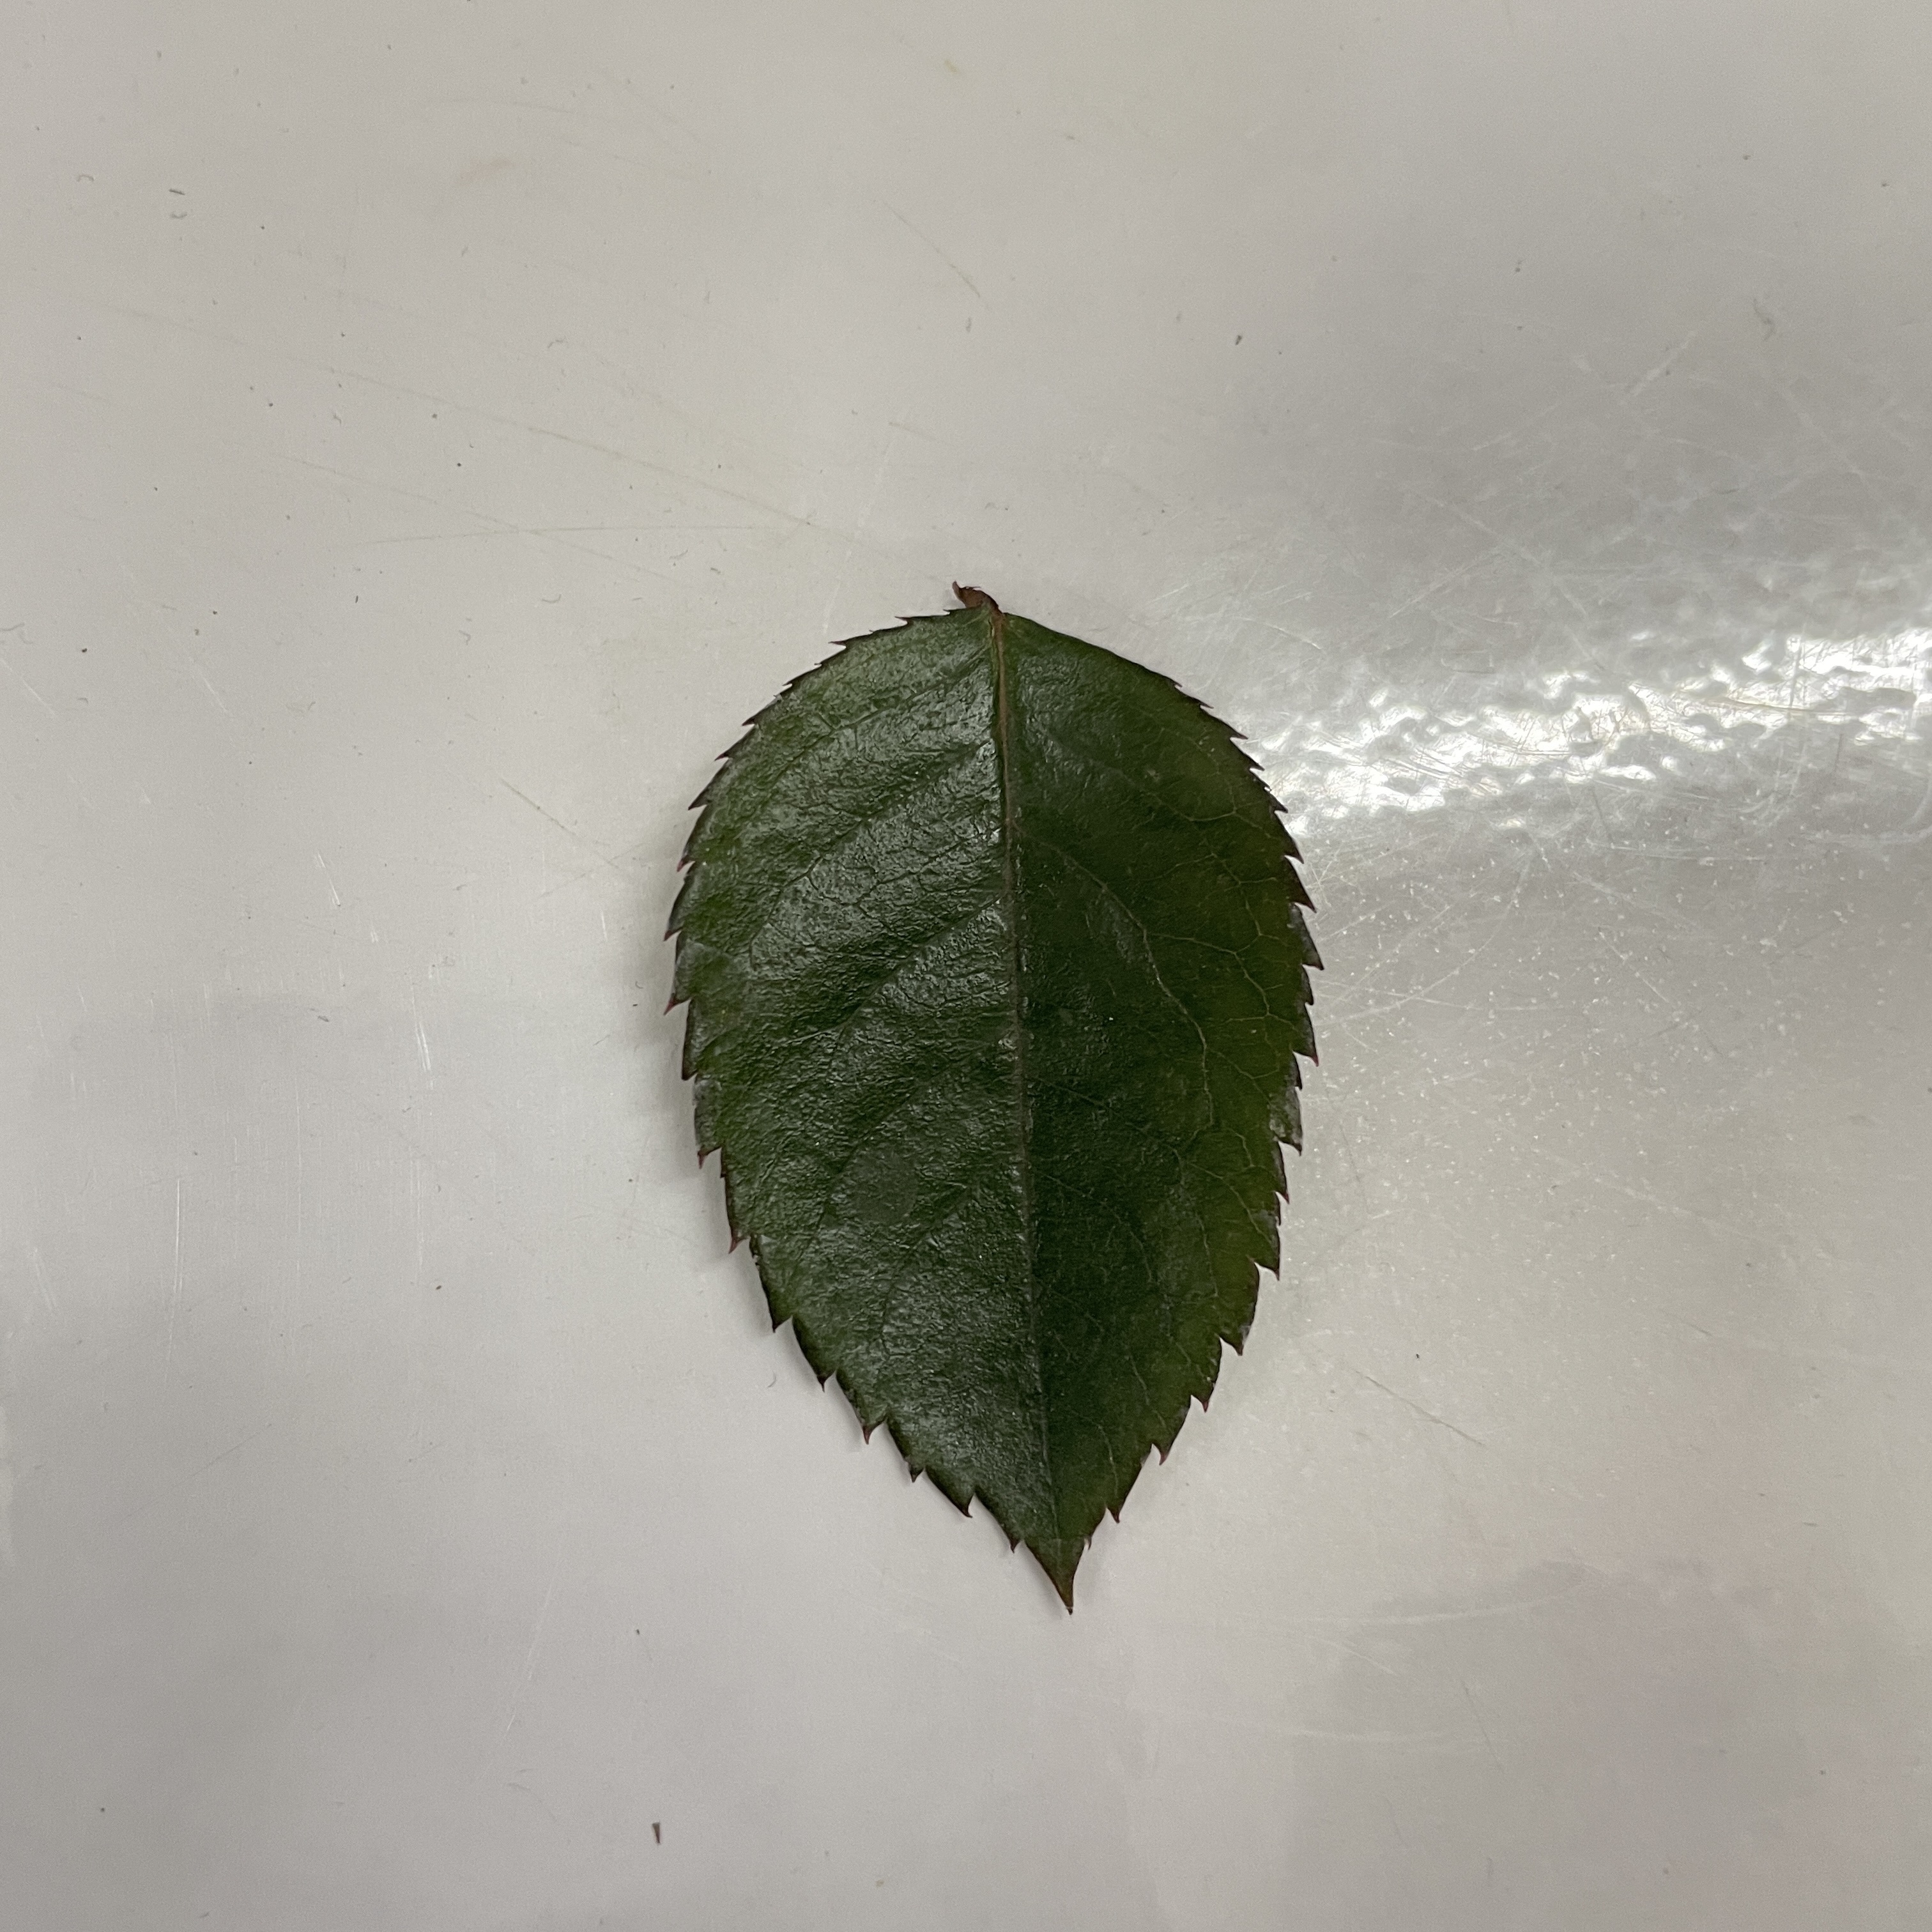
Label: Healthy Leaf